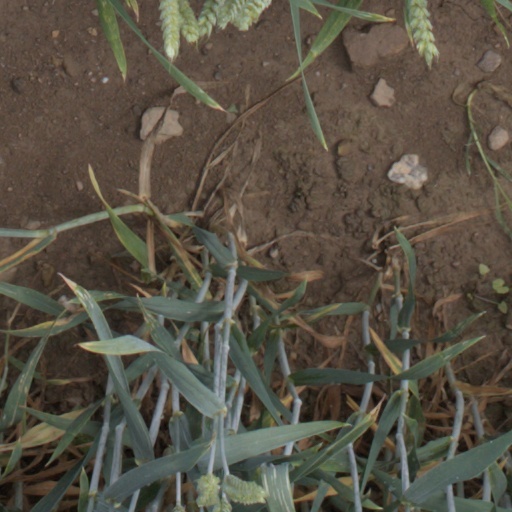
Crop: wheat